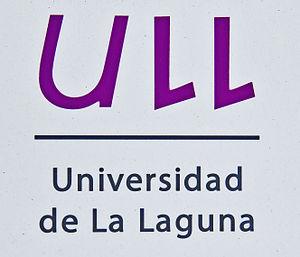
L'université de La Laguna est une université publique espagnole située à San Cristóbal de La Laguna, au nord de Tenerife, dans l'archipel des îles Canaries. L'Université de La Laguna est la plus ancienne université des îles Canaries.